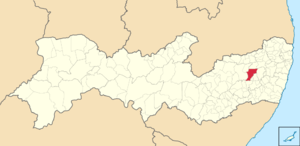
Bezerros est un município de l'état de Pernambouc au Brésil.